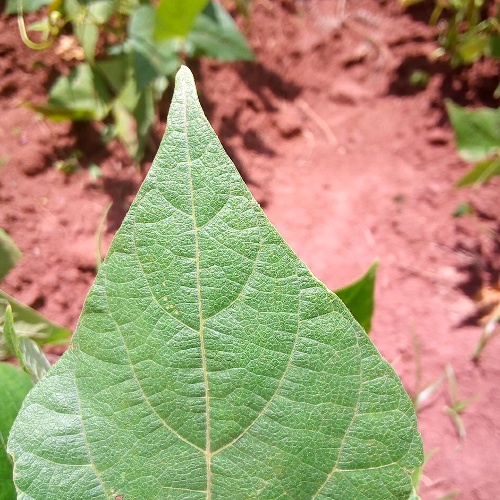
Leaf condition: healthy